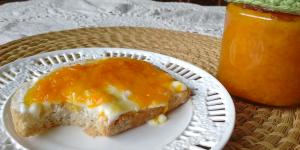
mermelada de mandarina sin azucar